Center City, Philadelphia

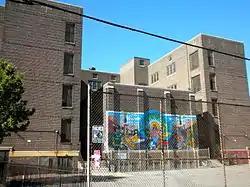
George W. Nebinger School in the Bella Vista neighborhood in May 2010

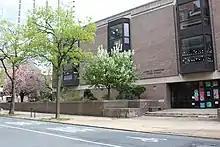
Albert M. Greenfield School on Chestnut Street in Center City in April 2019

Residents of Center City are included within the School District of Philadelphia. From the 1940s to the opening of what is now known as the Greenfield School in 1954, many residents attended public schools in other areas and private schools due to the low number of public schools in Center City.